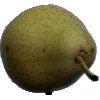
Label: pear_forelle